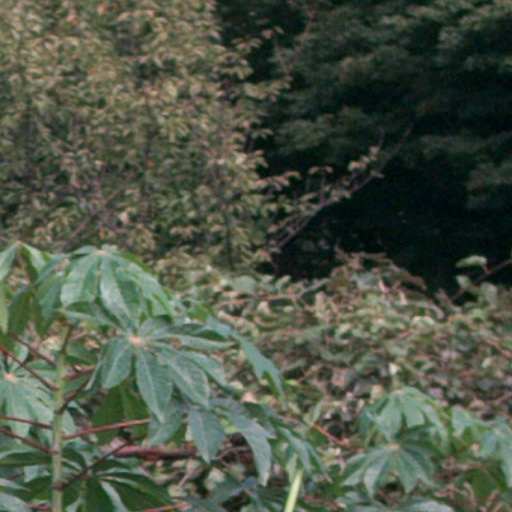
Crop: cassava